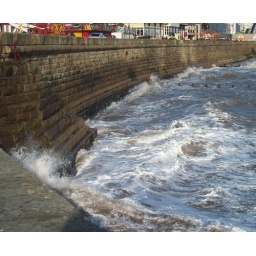
water splashes against the sea wall